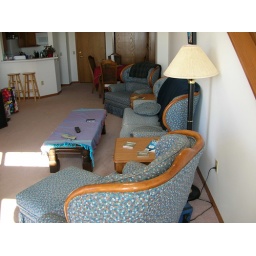
Front door and kitchen in the back